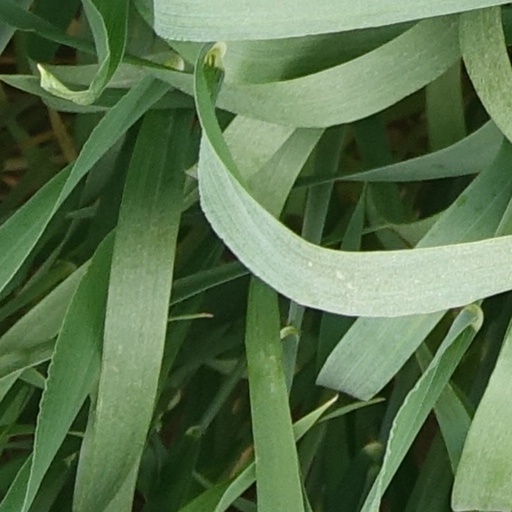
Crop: wheat